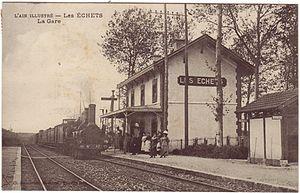
Carte postale ancienne du hameau des Échets, Miribel, France.
La gare des Échets est une gare ferroviaire française de la ligne de Lyon-Saint-Clair à Bourg-en-Bresse, située aux Échets à l'extrême nord du territoire de la commune de Miribel, dans le département de l'Ain, en région Auvergne-Rhône-Alpes. La commune dispose également, au bord du Rhône au sud de son territoire, de la gare de Miribel sur la ligne de Lyon-Perrache à Genève.
La Compagnie de La Dombes est une société française créée pour construire et exploiter un chemin de fer entre Sathonay et Bourg-en-Bresse et réaliser le dessèchement du marais de la Dombes. Elle disparait au profit de la Compagnie des Dombes et des chemins de fer du Sud-Est.